Israel National Museum of Science, Technology, and Space

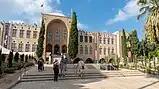
The museum facade

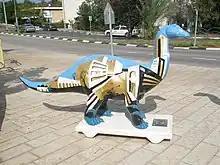
Dinosaur statue display, Haifa

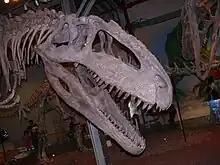
Dinosaurs: The Giants of Patagonia Exhibition

The Israel National Museum of Science, Technology, and Space (also known as Madatech) ( "MadaTek – HaMuze'on HaLe'umi LeMada, Tekhnologya VeHalal") is a science and technology museum in the city of Haifa, Israel. The museum has approximately 400,000 visitors annually.